Zamir Daudi

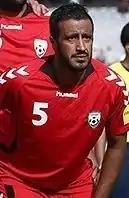
Daudi before match with Japan, 2018 FIFA World Cup qualification in Tehran

Zamir Daudi (born 5 August 1987) is an Afghan footballer who plays as a defender who is currently playing for Viktoria Aschaffenburg .